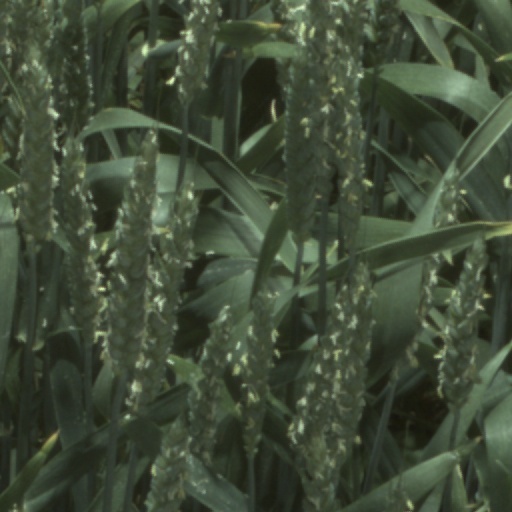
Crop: wheat